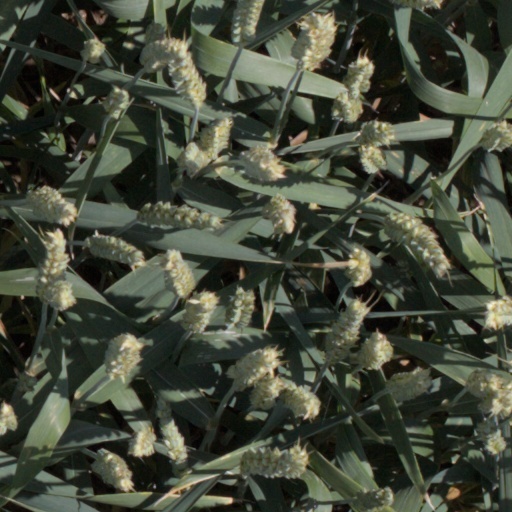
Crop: wheat